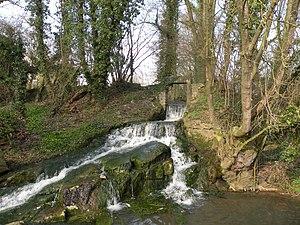
cascade d'eau à vieux-reng
Vieux-Reng est une commune française située dans le département du Nord, en région Hauts-de-France.